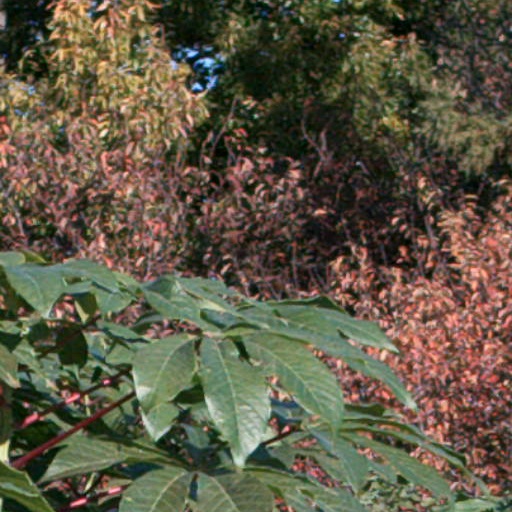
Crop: cassava